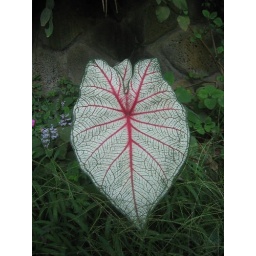
A rather large leaf with distinct red veins growning near a rock wall. Also in Waipi'o valley.